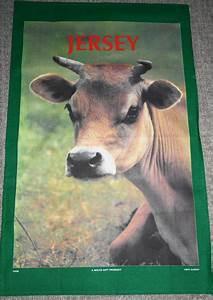
cow